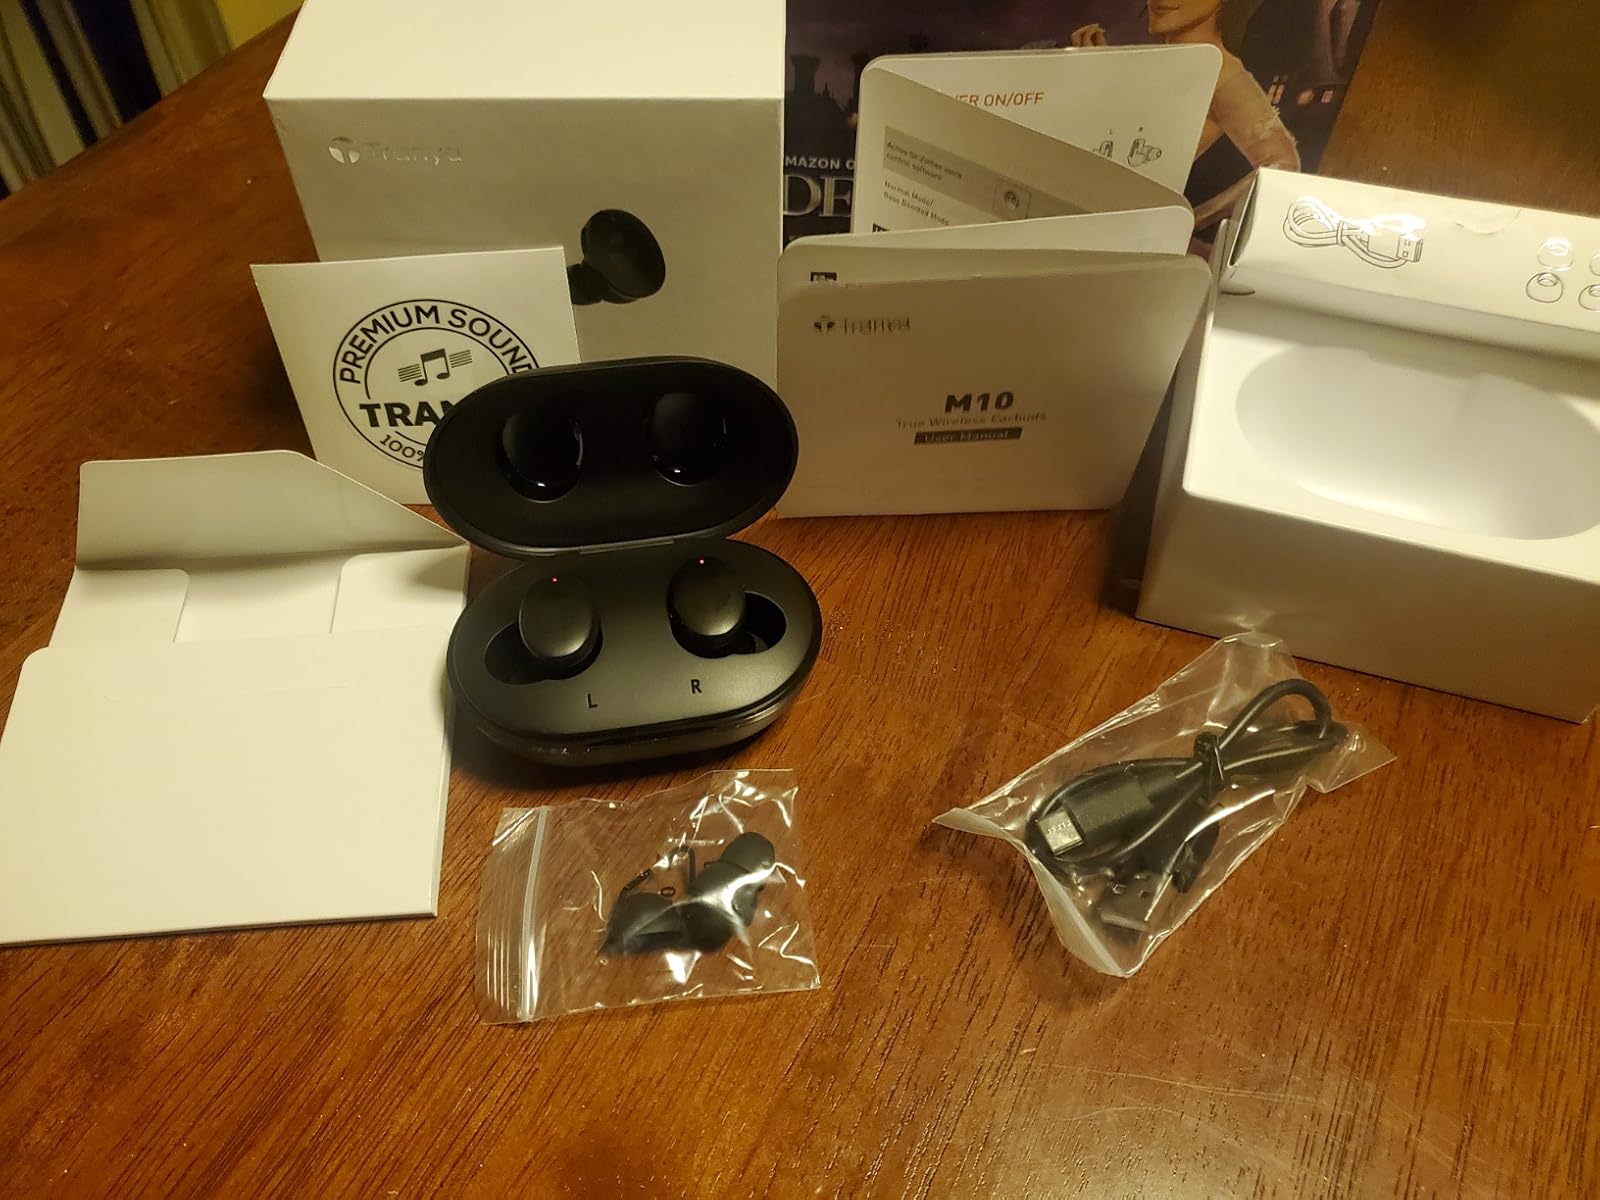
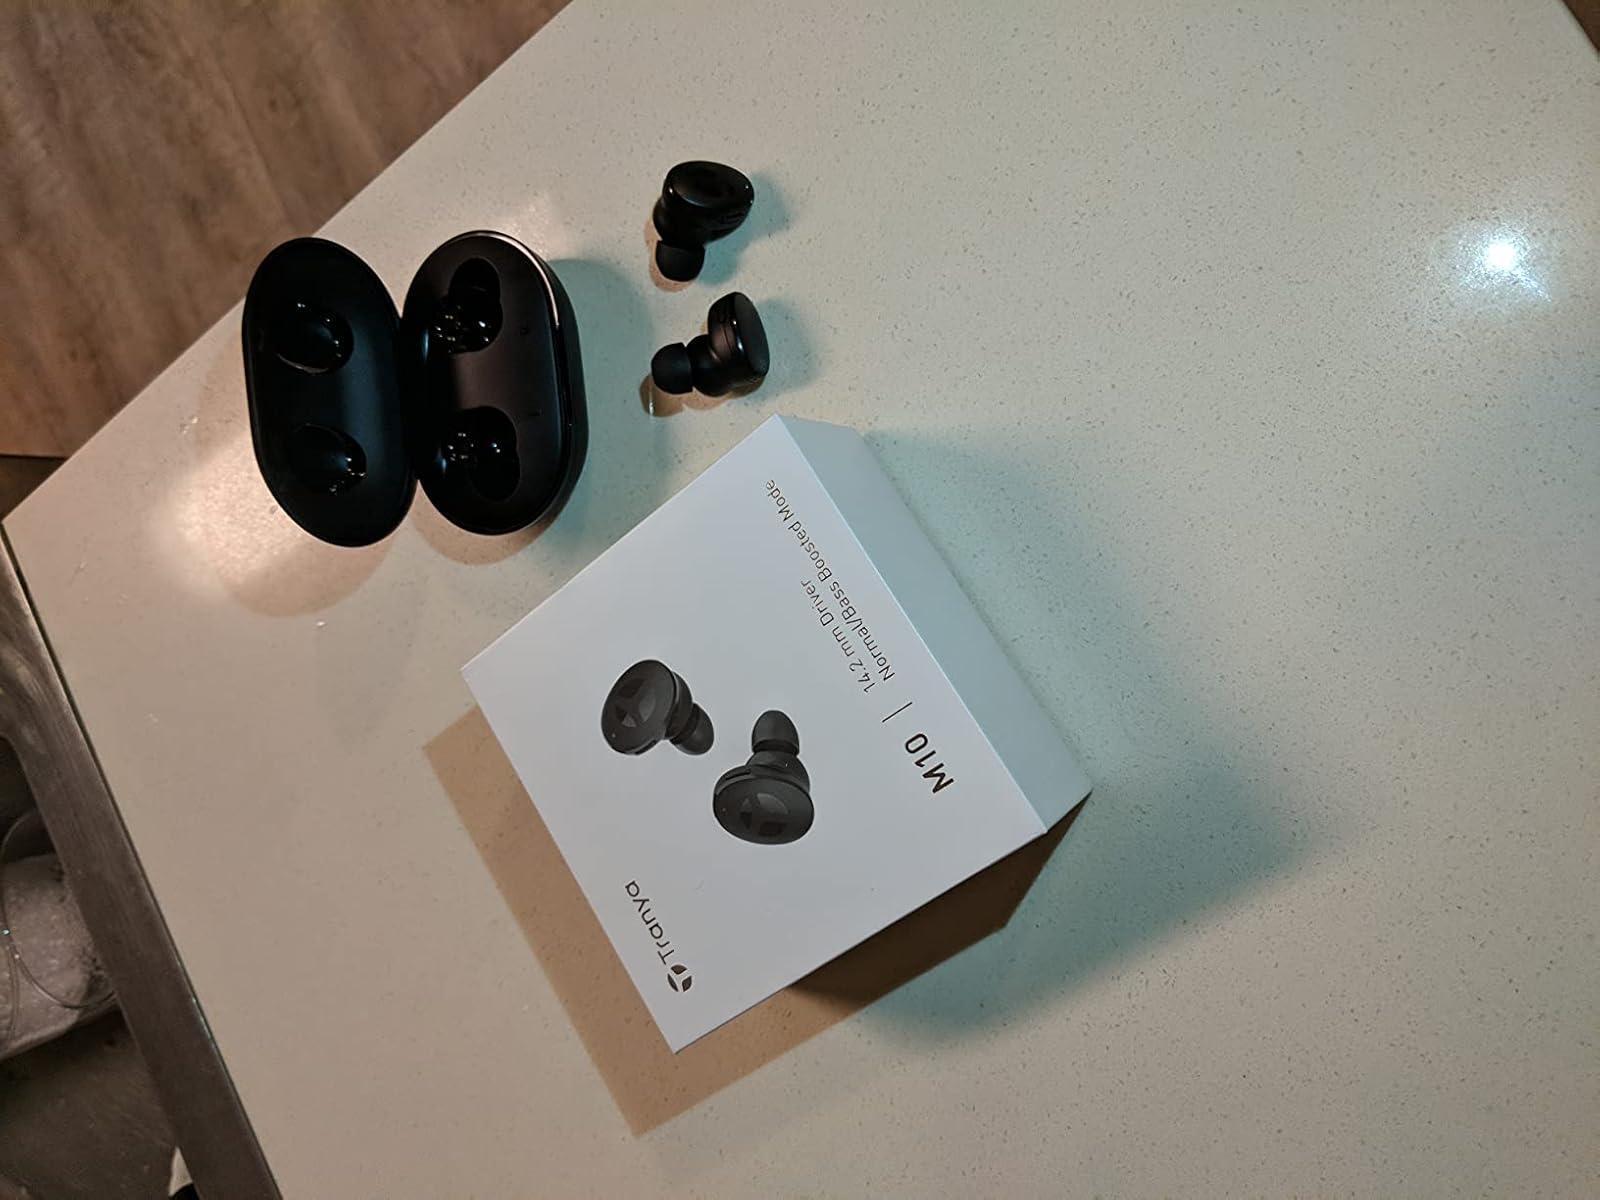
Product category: earbuds
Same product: yes